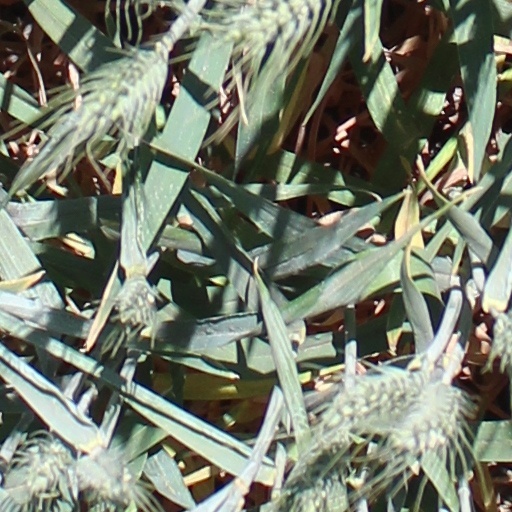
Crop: wheat